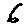
Label: 6